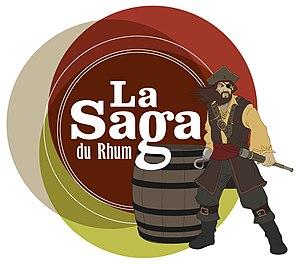
Logo de la Saga du Rhum
La Saga du Rhum est un musée de l'île de La Réunion, département d'outre-mer français dans le sud-ouest de l'océan Indien, situé sur le territoire de la commune de Saint-Pierre, sur le domaine des Établissements Isautier.